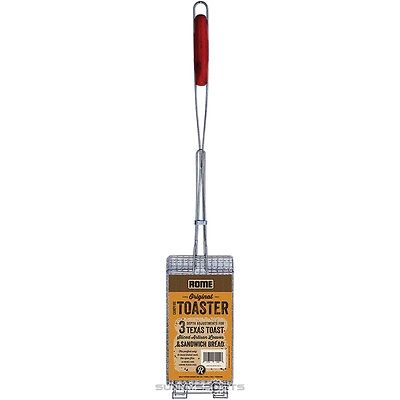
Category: toaster